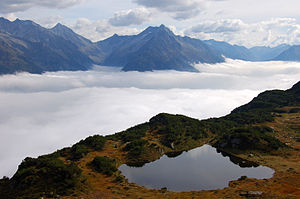
Alperne / Historie
Sø ved Sunnig Grat, Schweiz
Alperne er en bjergkæde, der går igennem Frankrig, Italien, Schweiz, Tyskland, Slovenien, og Østrig.